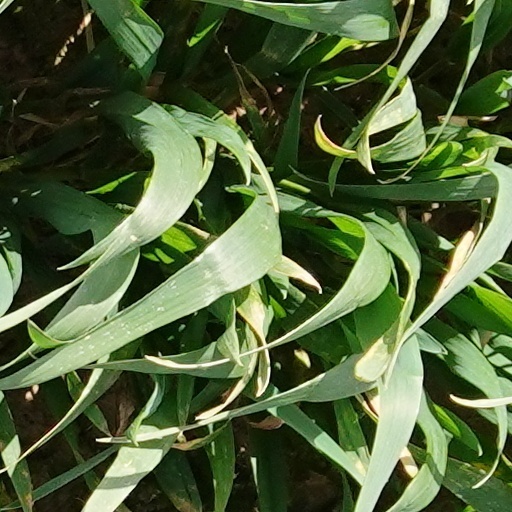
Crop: wheat